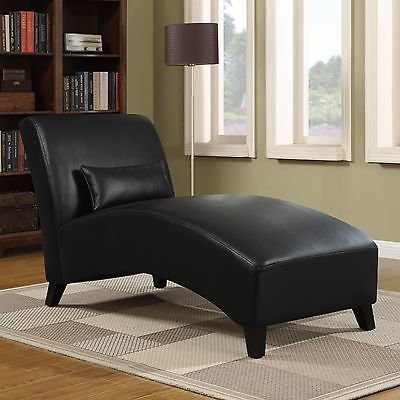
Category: sofa